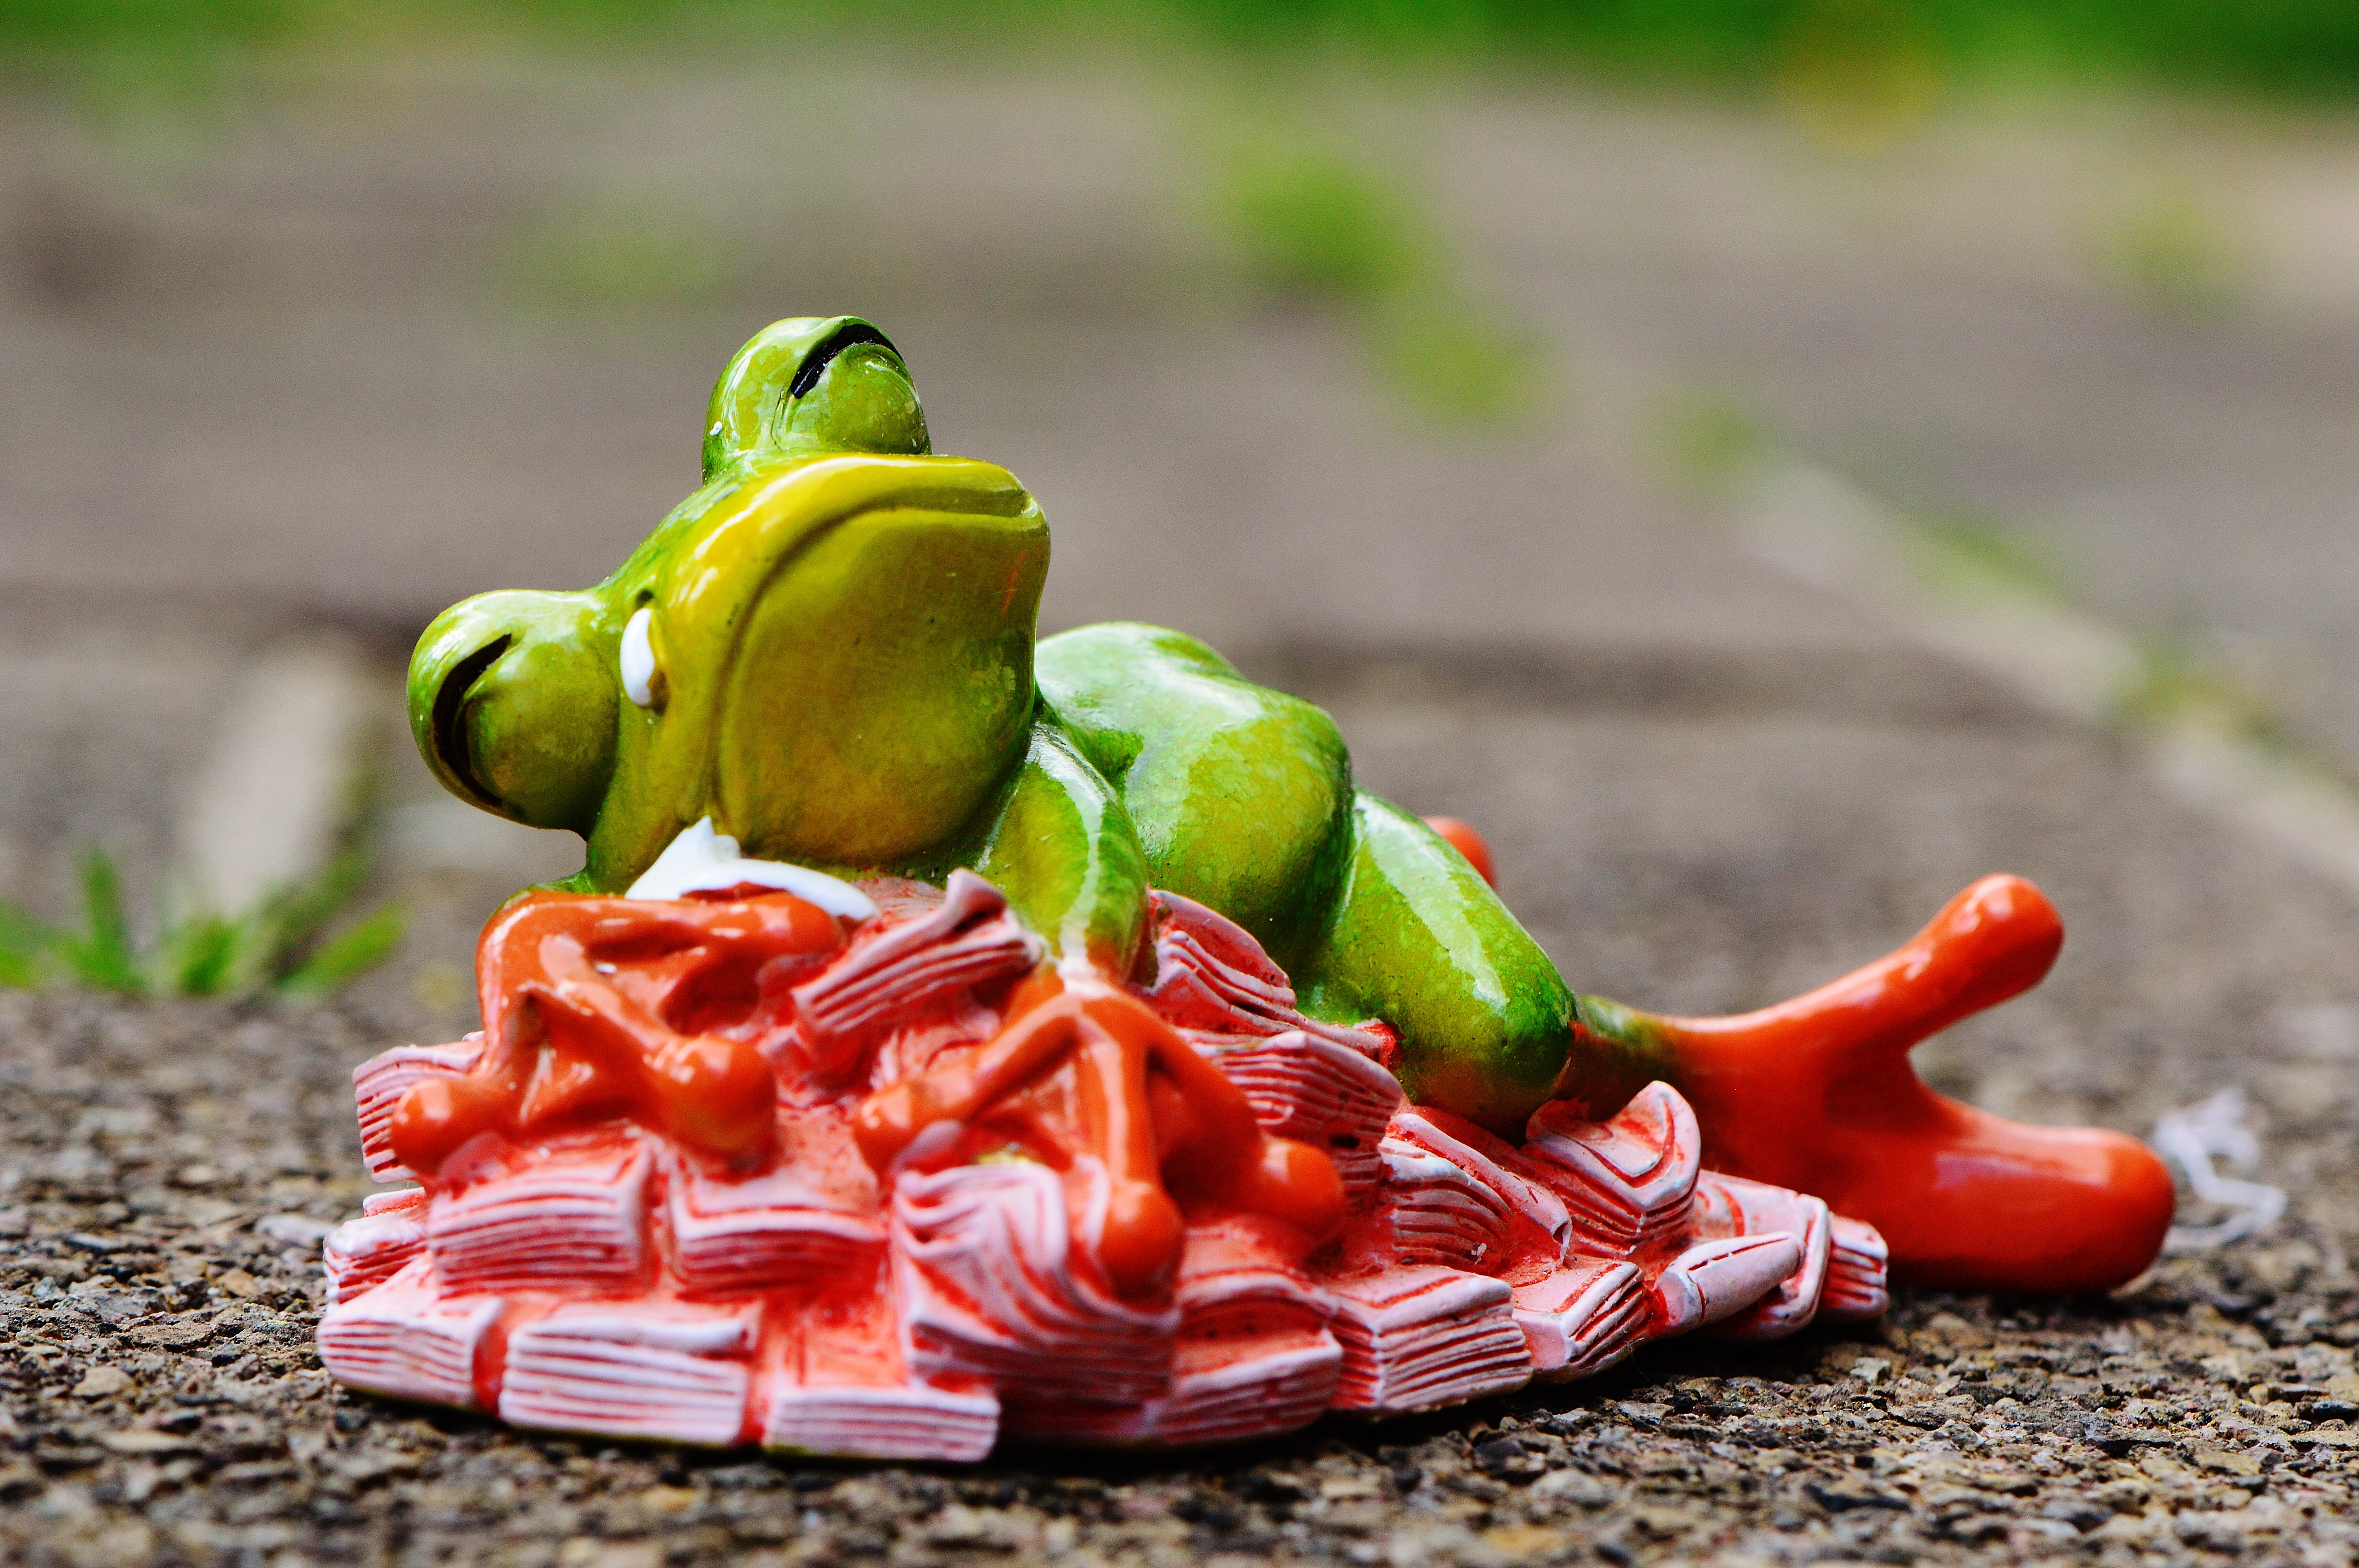
sweet, animal, cute, decoration, green, produce, vegetable, frog, sleep, fun, figure, funny, vegetarian food, natural foods, local food, money soothes, bunch of money, bell peppers and chili peppers